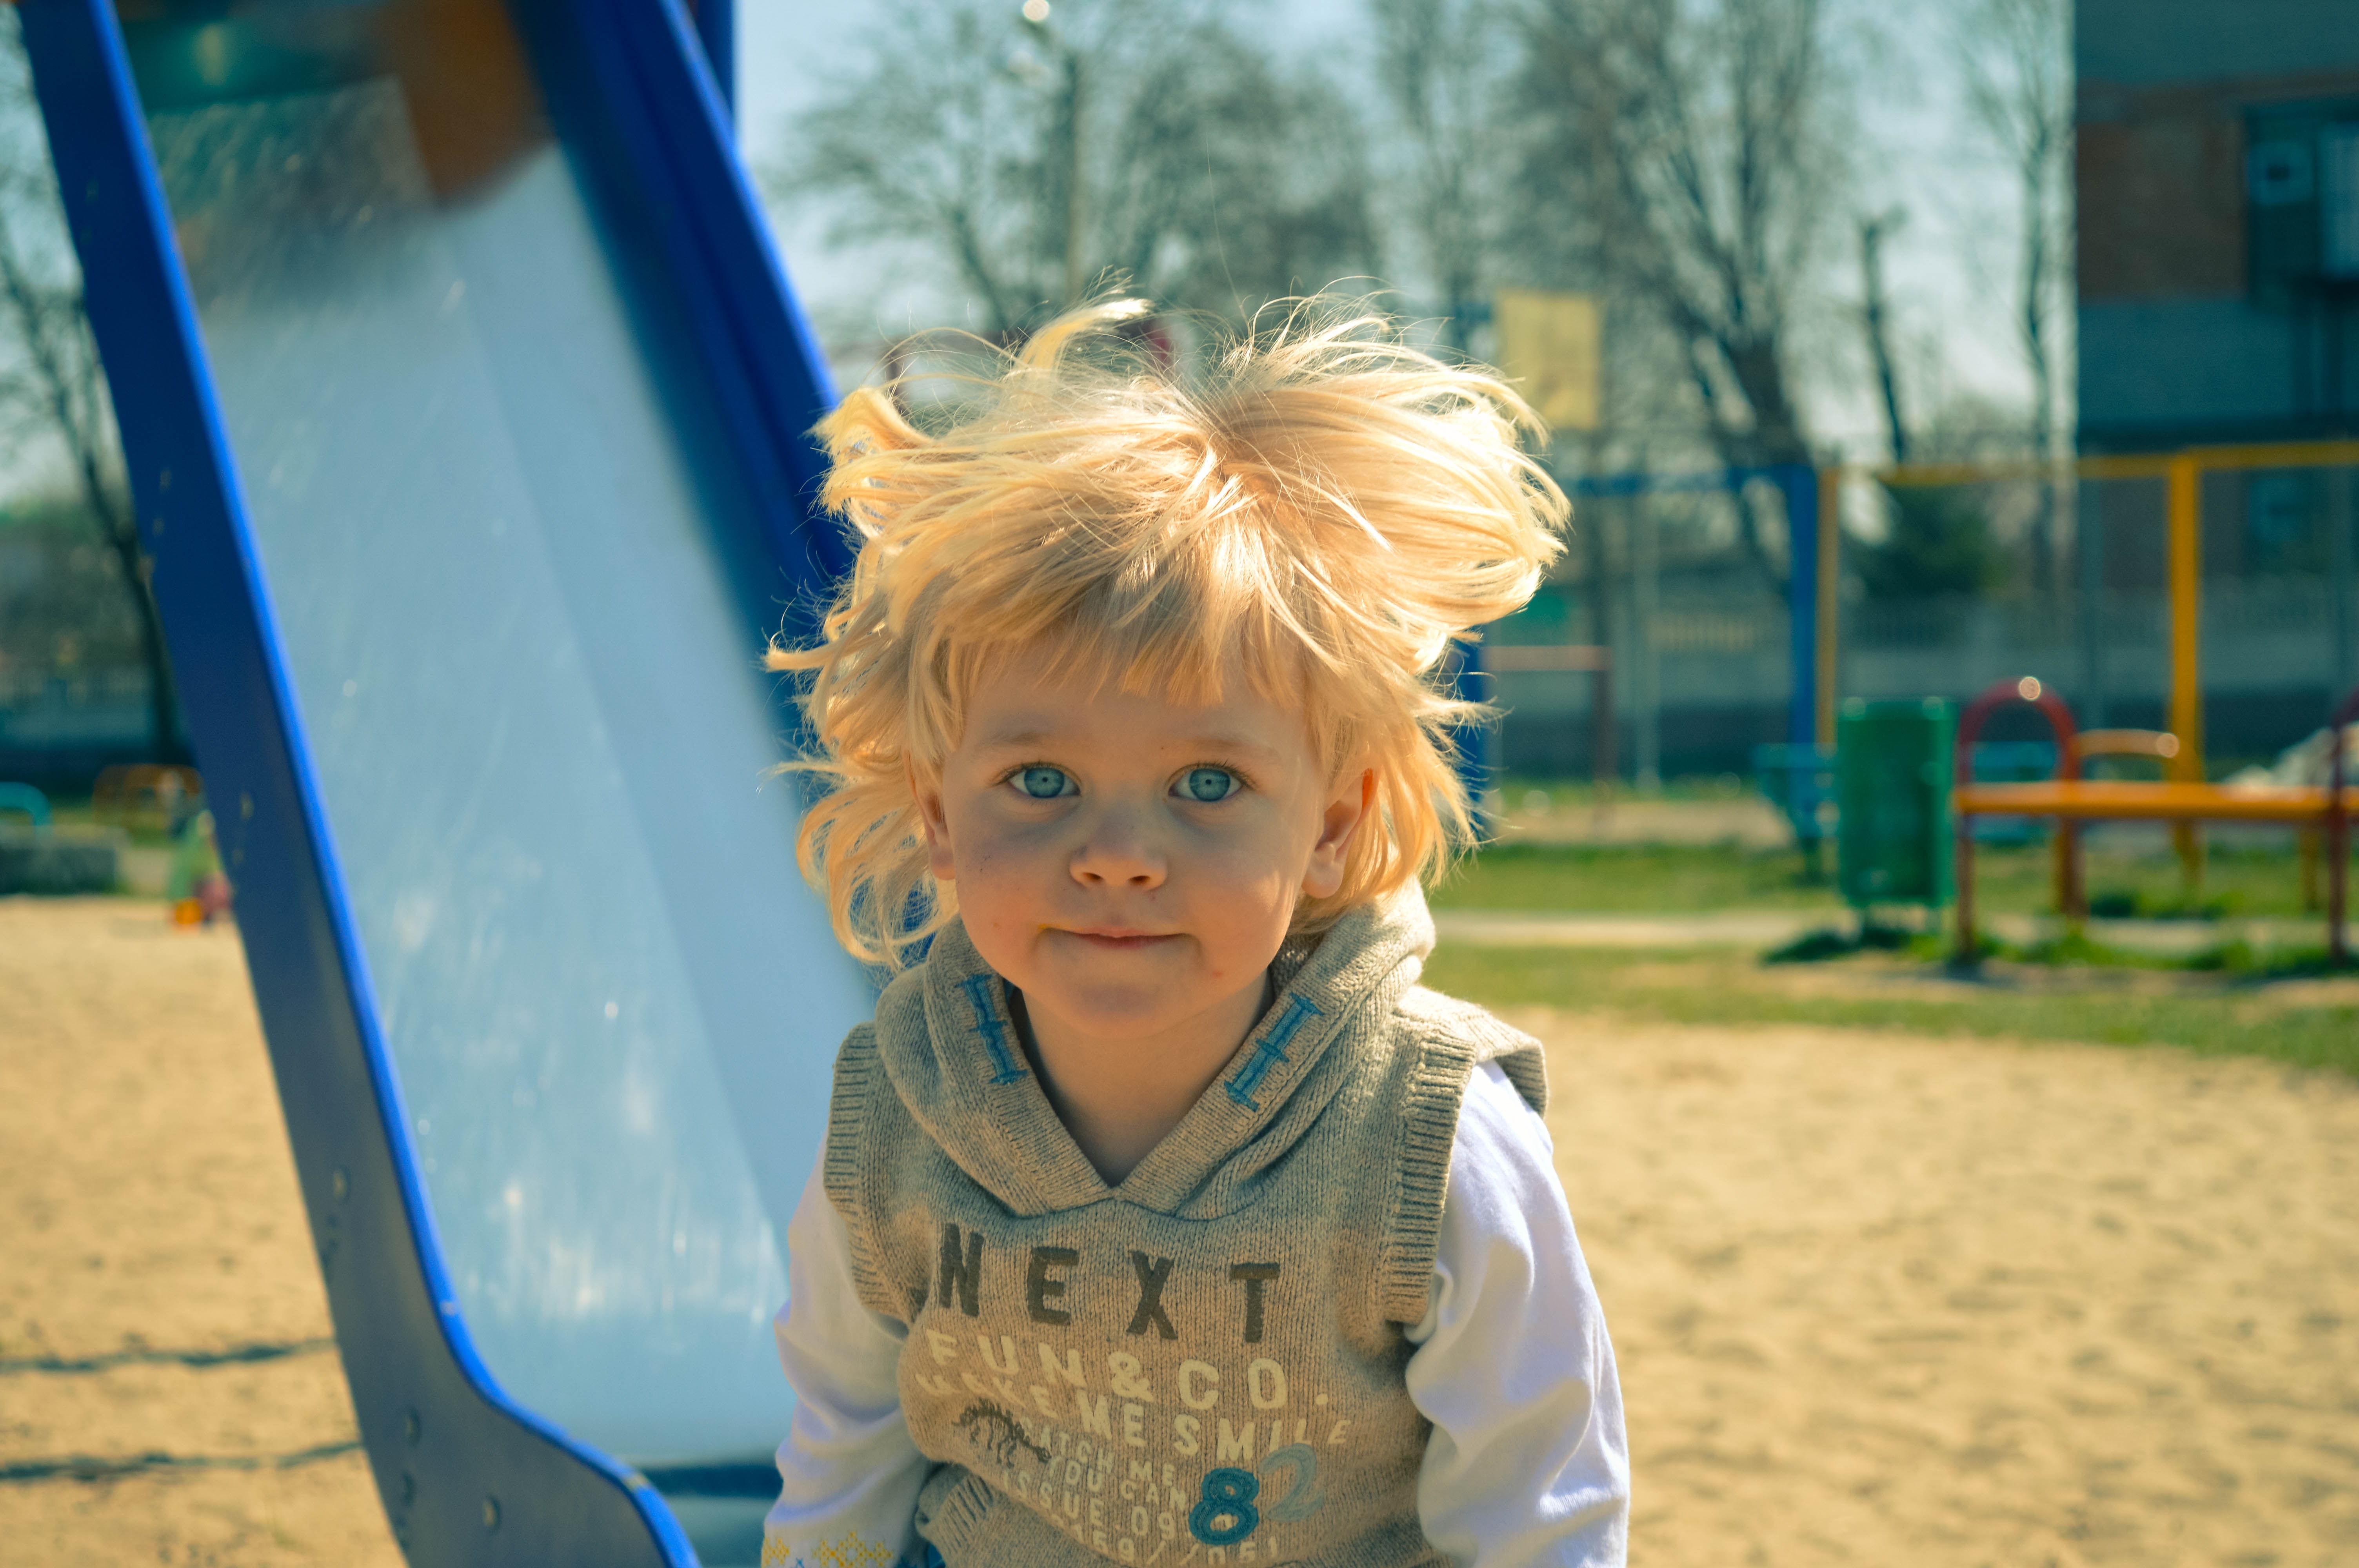
people, play, boy, kid, summer, park, child, blue, playing, toy, blonde, season, playful, outdoors, children, fun, happy, playground, toddler, little, skin, joy, active